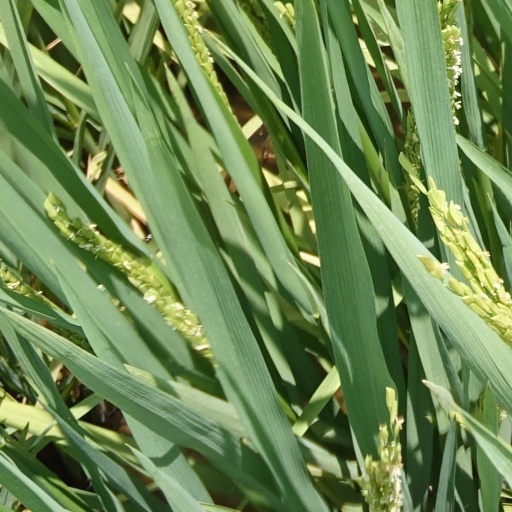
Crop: rice